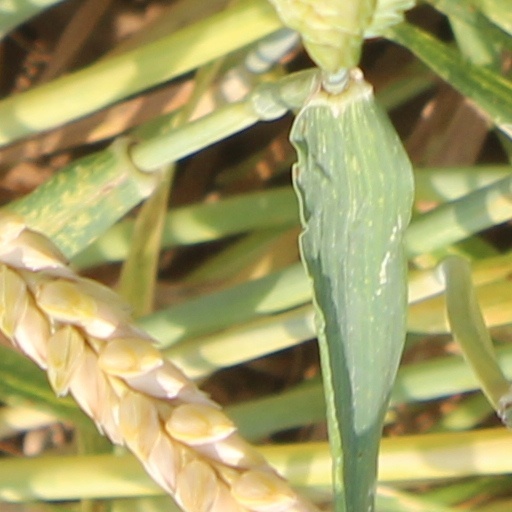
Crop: wheat